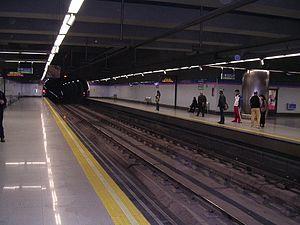
Colombia est une station de métro à Madrid dont les accès se situent en bas de la rue Principe de Vergara.